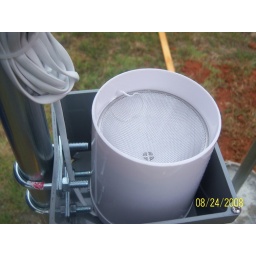
Rain Gauge for the WMR968 sitting in a 6&amp;quot;x6&amp;quot;x4&amp;quot; box attached to the pole. Leveled and stable